Boy's Life (novel)

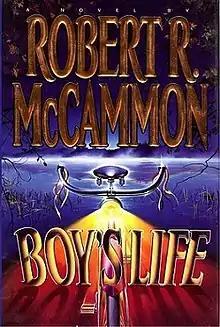

Boy's Life is a 1991 novel by "New York Times" bestselling author Robert R. McCammon. It received the World Fantasy Award for Best Novel in 1992.